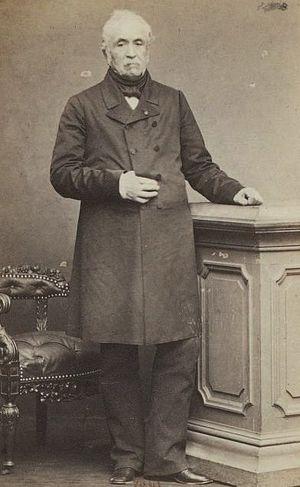
Xavier Louis Réguis est un homme politique français, député au Corps législatif sous le Second Empire.